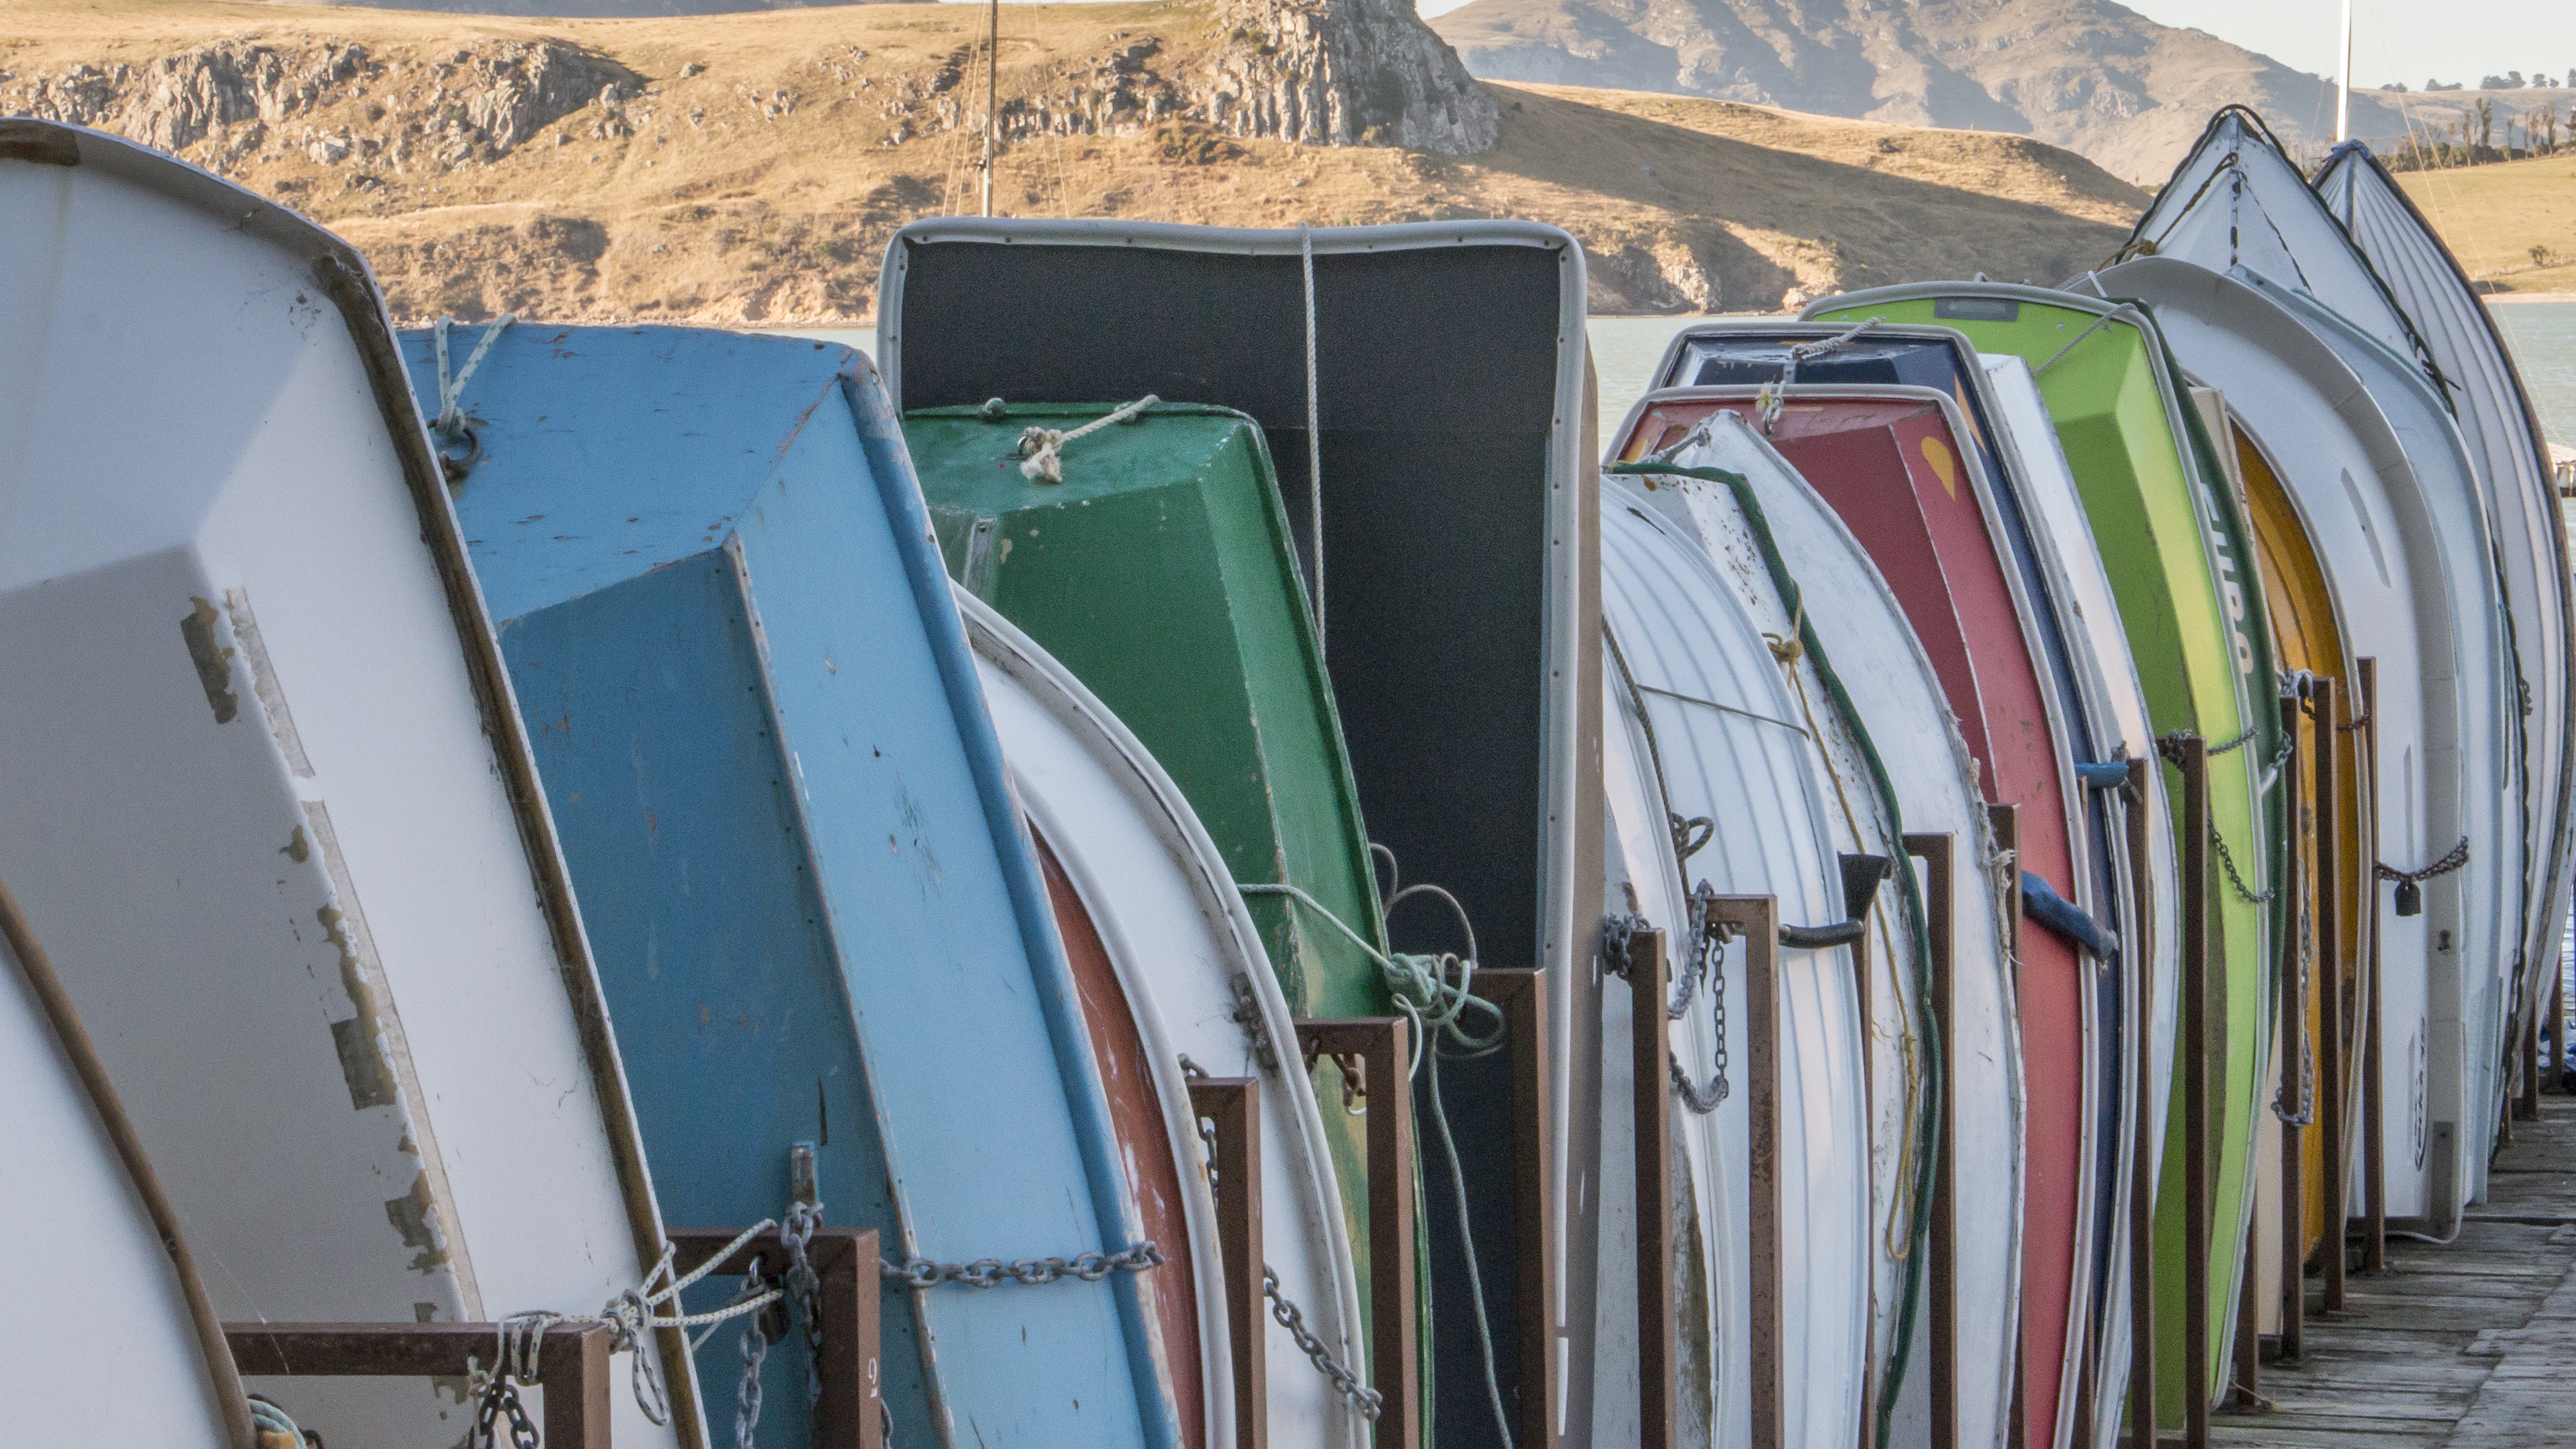
wall, color, facade, blue, colors, boats, new zealand, navigation, surfing equipment and supplies